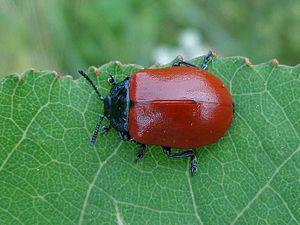
Le genre Chrysomela regroupe des espèces d'insectes coléoptères de la famille des Chrysomelidae.